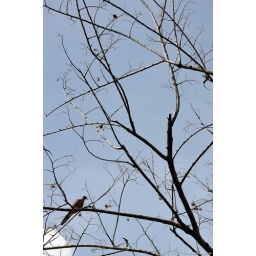
A lone pigeon perched on the branch of a grey, dead tree silhouetted against the sky.